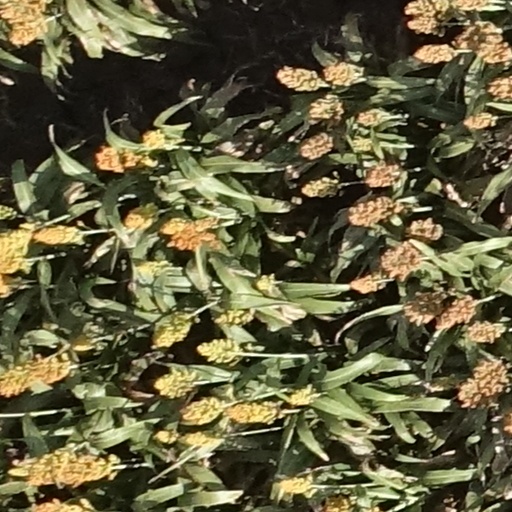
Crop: sorghum